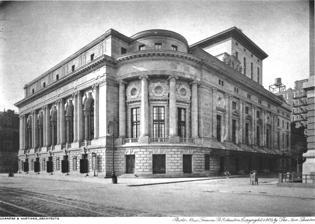
Building: Century Theatre (Central Park West)
Country: United States of America
Year built: 1909
Former theater in Manhattan, New York "Century Theatre (New York City)" redirects here. For the former Century Theatre on 46th Street, a Broadway theater constructed in 1927, see Sony Hall . For the former Century Theatre on Second Avenue, constructed in 1926, see Village East by Angelika . Century Theatre The New Theatre as seen in 1909 Alternative names New Theatre Century Opera House General information Type Theatre , opera house Architectural style Beaux-Arts Location Central Park West at 62nd Street, New York City ( Upper West Side , Manhattan ), New York , United States Coordinates 40°46′12″N 73°58′50″W / 40.7701°N 73.9806°W / 40.7701; -73.9806 Construction started 1906 Inaugurated 1909 Demolished 1930 Cost $1,700,000 (budget) Technical details Structural system Exterior supporting masonry, internal steel columns and girders Design and construction Architect(s) Carrère and Hastings References Barber, Donn, editor (November 1909). The New York Architect 3 (11) . New York: Harwell-Evans. The Century Theatre , originally the New Theatre , was a theatre at 62nd Street and Central Park West on the Upper West Side of Manhattan in New York City . Opened on November 6, 1909, it was noted for its fine architecture but due to poor acoustics and an inconvenient location it was financially unsuccessful. It was briefly renamed the Century Opera House in 1913, until reverting back to the Century Theatre in 1915. The theatre was demolished in 1930 and replaced by The Century apartment building. History New Theatre New Theatre, 1909 The New Theatre was once called "New York's most spectacularly unsuccessful theater" in the WPA Guide to New York City . Envisioned in 1906 by Heinrich Conried , a director of the Metropolitan Opera House , its construction was an attempt to establish a great theatre at New York free of commercialism, one that, broadly speaking, would resemble the Comédie Française of Paris . Thirty founders each subscribed $35,000 at the start, and a building designed to be the permanent home of a repertory company was constructed on Central Park West on the Upper West Side at a cost of three million dollars. Architecturally, it was one of the handsomest structures in the city, designed by the prominent Beaux-Arts architectural firm Carrère and Hastings . With Winthrop Ames as the only director, the New Theatre Company occupied the building for only two seasons, 1909–10 and 1910–11. Capable of seating 2,300 persons, the New Theatre was opened on Saturday, November 6, 1909, with impressive ceremonies and apparently under the most favoring auspices, but a serious defect in the acoustics became apparent at once and this was only partly remedied by the installation of a sound-deflecting bell. The world premiere of Sergei Rachmaninoff's 3rd piano concerto took place on Sunday, November 28, 1909, at the New Theatre, with Rachmaninoff as soloist and Walter Damrosch conducting the New York Symphony Society.  Several Shakespearean plays were given, by far the most notable presentation being that of The Winter's Tale .  On the whole the company did its best ensemble work in some of the modern plays of that time, like Maeterlinck's The Blue Bird and Sister Beatrice , Galsworthy's Strife , and Edward Sheldon 's The Nigger starring Annie Russell .  A poetic drama of distinction was Josephine Preston Peabody 's The Piper . In most cases the stage settings were of very high quality. The building was located a mile above the Theater District , and it was exceedingly expensive to maintain. Financially, the venture proved to be a boondoggle . At the end of the second season, the founders of the company decided to abandon the theatre and lease it out. Plans were made to construct a smaller building in the theatre district, but it was found to be impracticable and the company folded. The theatre critic William Winter wrote: Not long ago an institution which was expected to benefit the Stage and the Public went down in miserable failure, in the collapse of the New Theatre. The Directors of that institution provided 'practically unlimited capital' for the venture, — an aid which Lester Wallack , for one, never had and never dreamed of having. The observer of to-day was able to see at first hand exactly what kind of theatrical company could be formed after a long absence of stock-companies; half a million dollars was lost in the effort, and persons of experience, knowledge, and taste have had an opportunity to see what the much-vaunted 'commercialism' has really done for the American Stage, and how necessary it is that other forces should control it. Century Theatre In 1911, the building was leased to other theatre managers, who changed the name to the Century Theatre, the Century Opera House (1913), and the Century once more (1915), with Florenz Ziegfeld as manager. From Europe in 1912 came Judith Gautier and Pierre Loti , producers and supervisors of The Daughter of Heaven . Despite their efforts, the critic of The New York Times found the play "rich in spectacle, but dramatically deficient", and the scene changes tedious and "long delayed". In 1917, producers Florenz Ziegfeld and Charles Dillingham opened the roof garden as a nightclub and named it the Cocoanut Grove, based on the success of a similar venue, Ziegfeld Midnight Frolic at the New Amsterdam Theatre . The "Shrine of Snobbism", as the WPA Guide called it, was demolished in 1930. The next year, the Art Deco Century Apartments (designed and developed by the office of Irwin S. Chanin ) was completed on the Century Theatre's site. Gallery Proscenium and curtain Auditorium Main vestibule Staircases Foyer-level circulation Main foyer Foyer ceiling, central panel Foyer ceiling, secondary panel Foyer door Ground floor plan Rooftop Garden Pavilion Poster case References